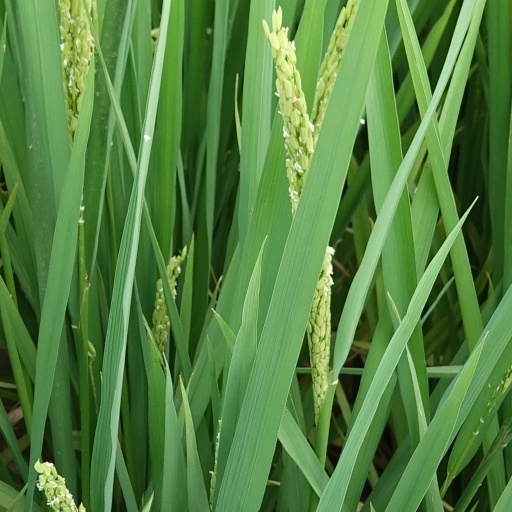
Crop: rice